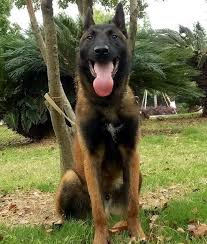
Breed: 233-n000071-malinois